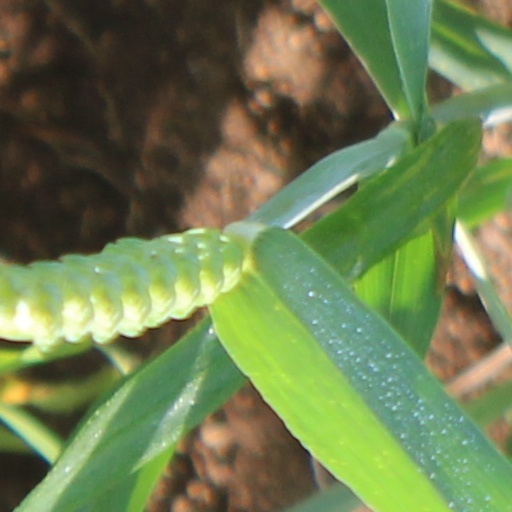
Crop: wheat